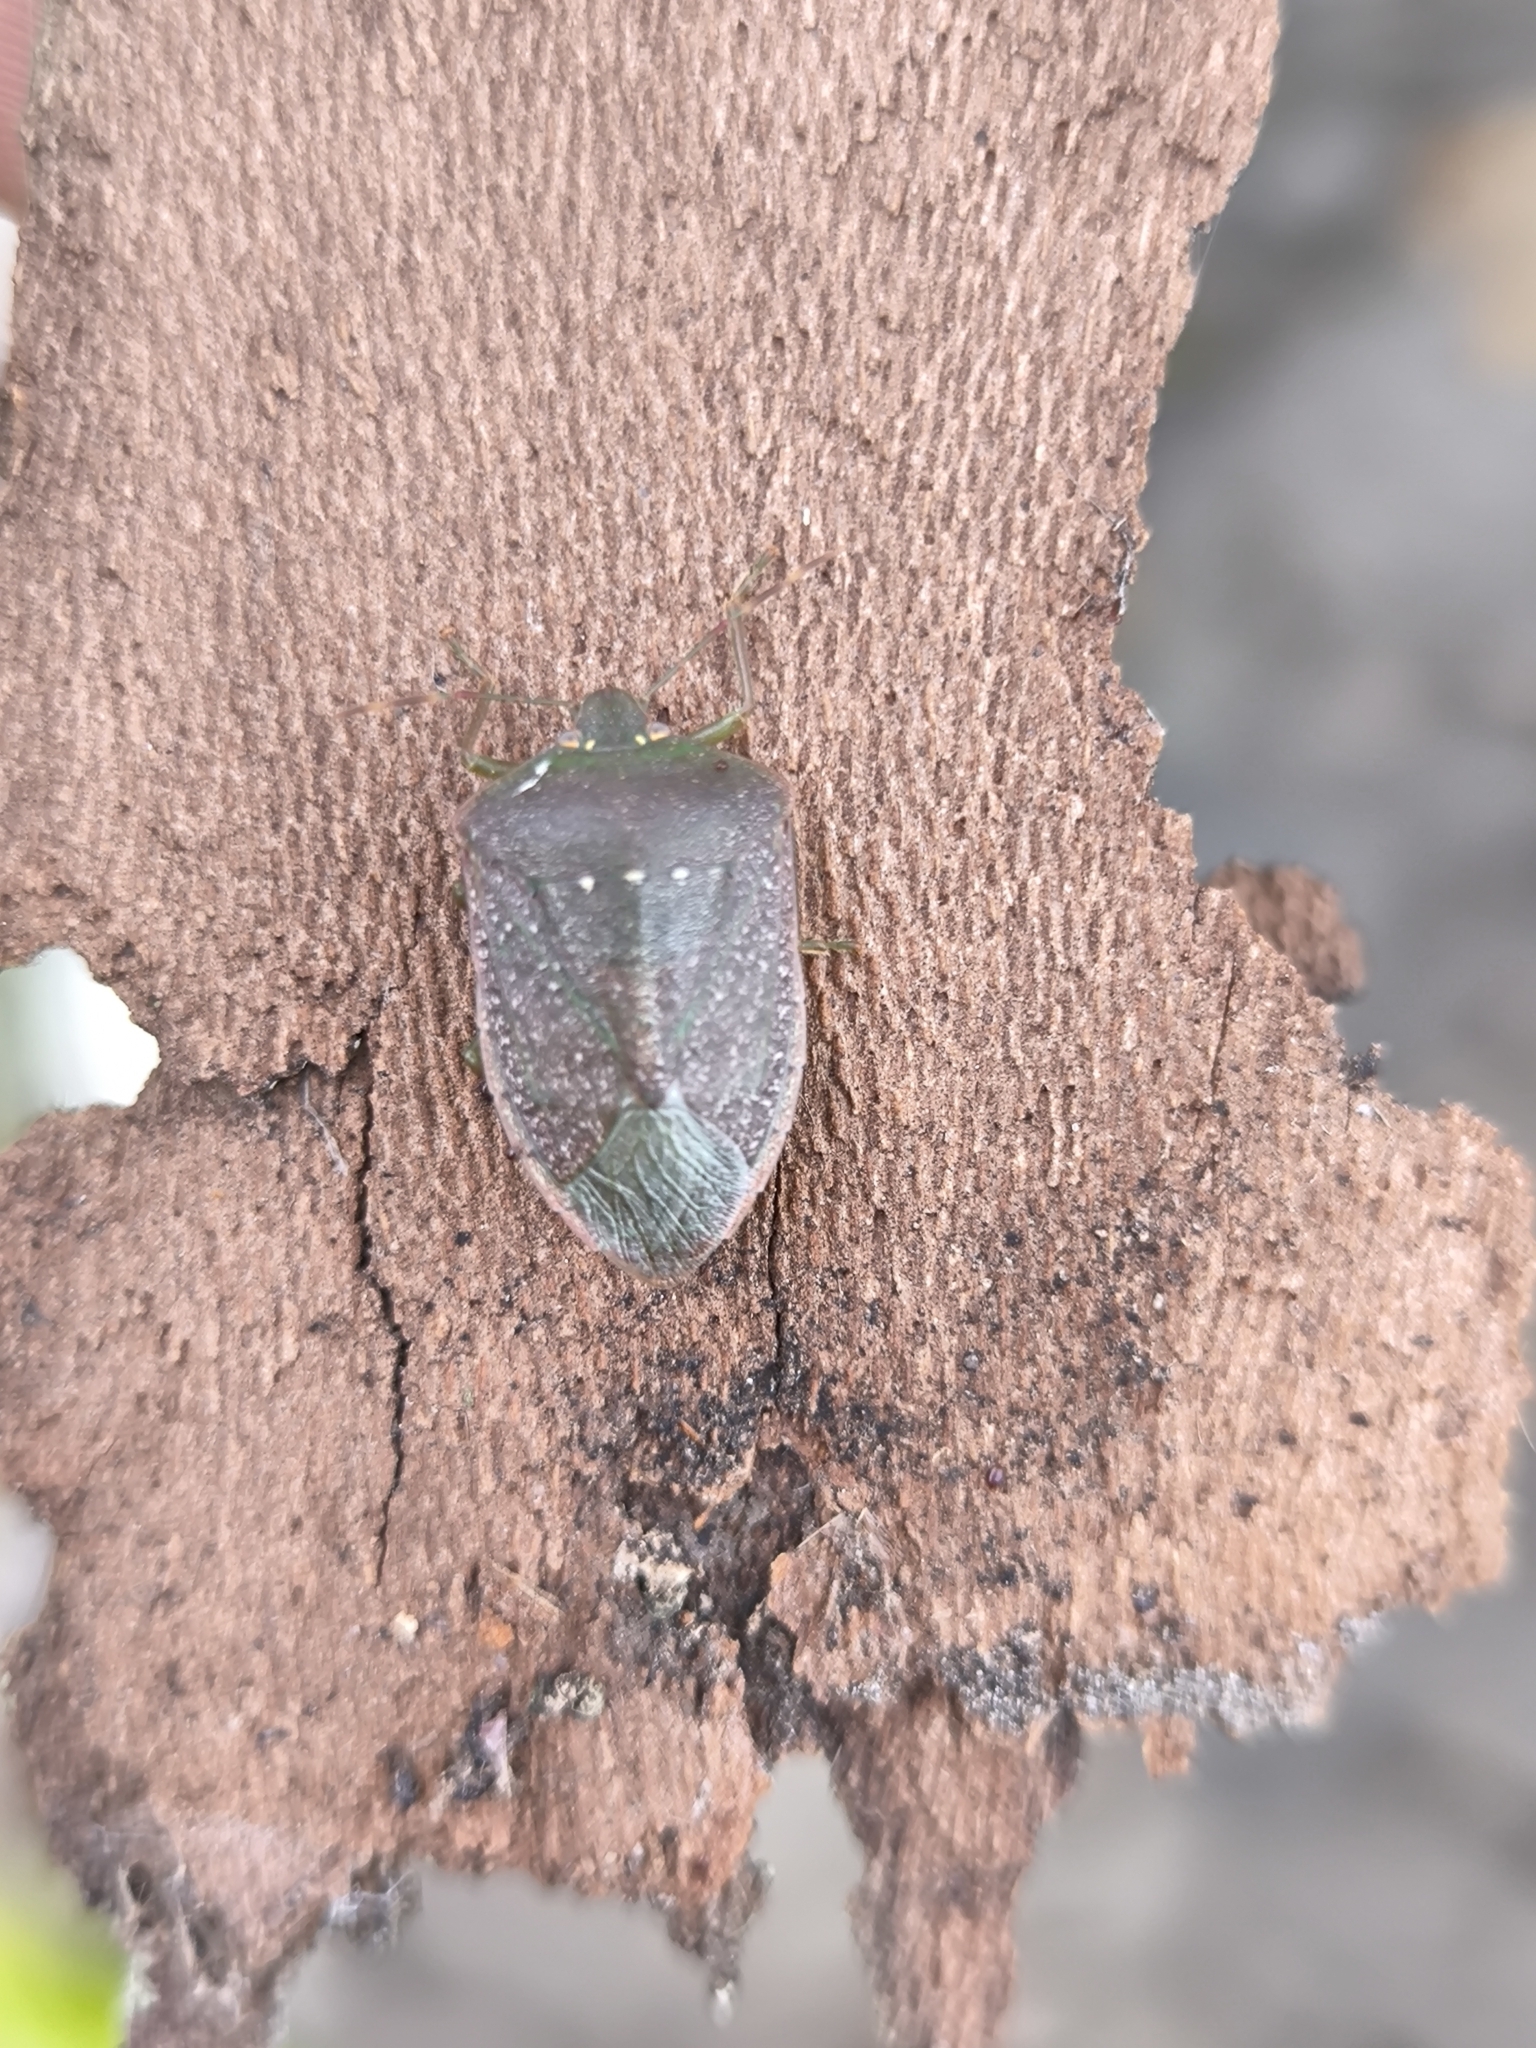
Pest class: stink_bug